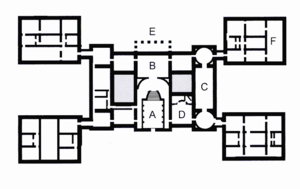
Holkham Hall est une grande maison de campagne du XVIIIᵉ siècle située à côté du village de Holkham, sur la côte nord du comté de Norfolk en Angleterre. Elle a été construite dans le style néo-palladien pour Thomas Coke, comte de Leicester, par l'architecte William Kent, aidé de Richard Boyle.